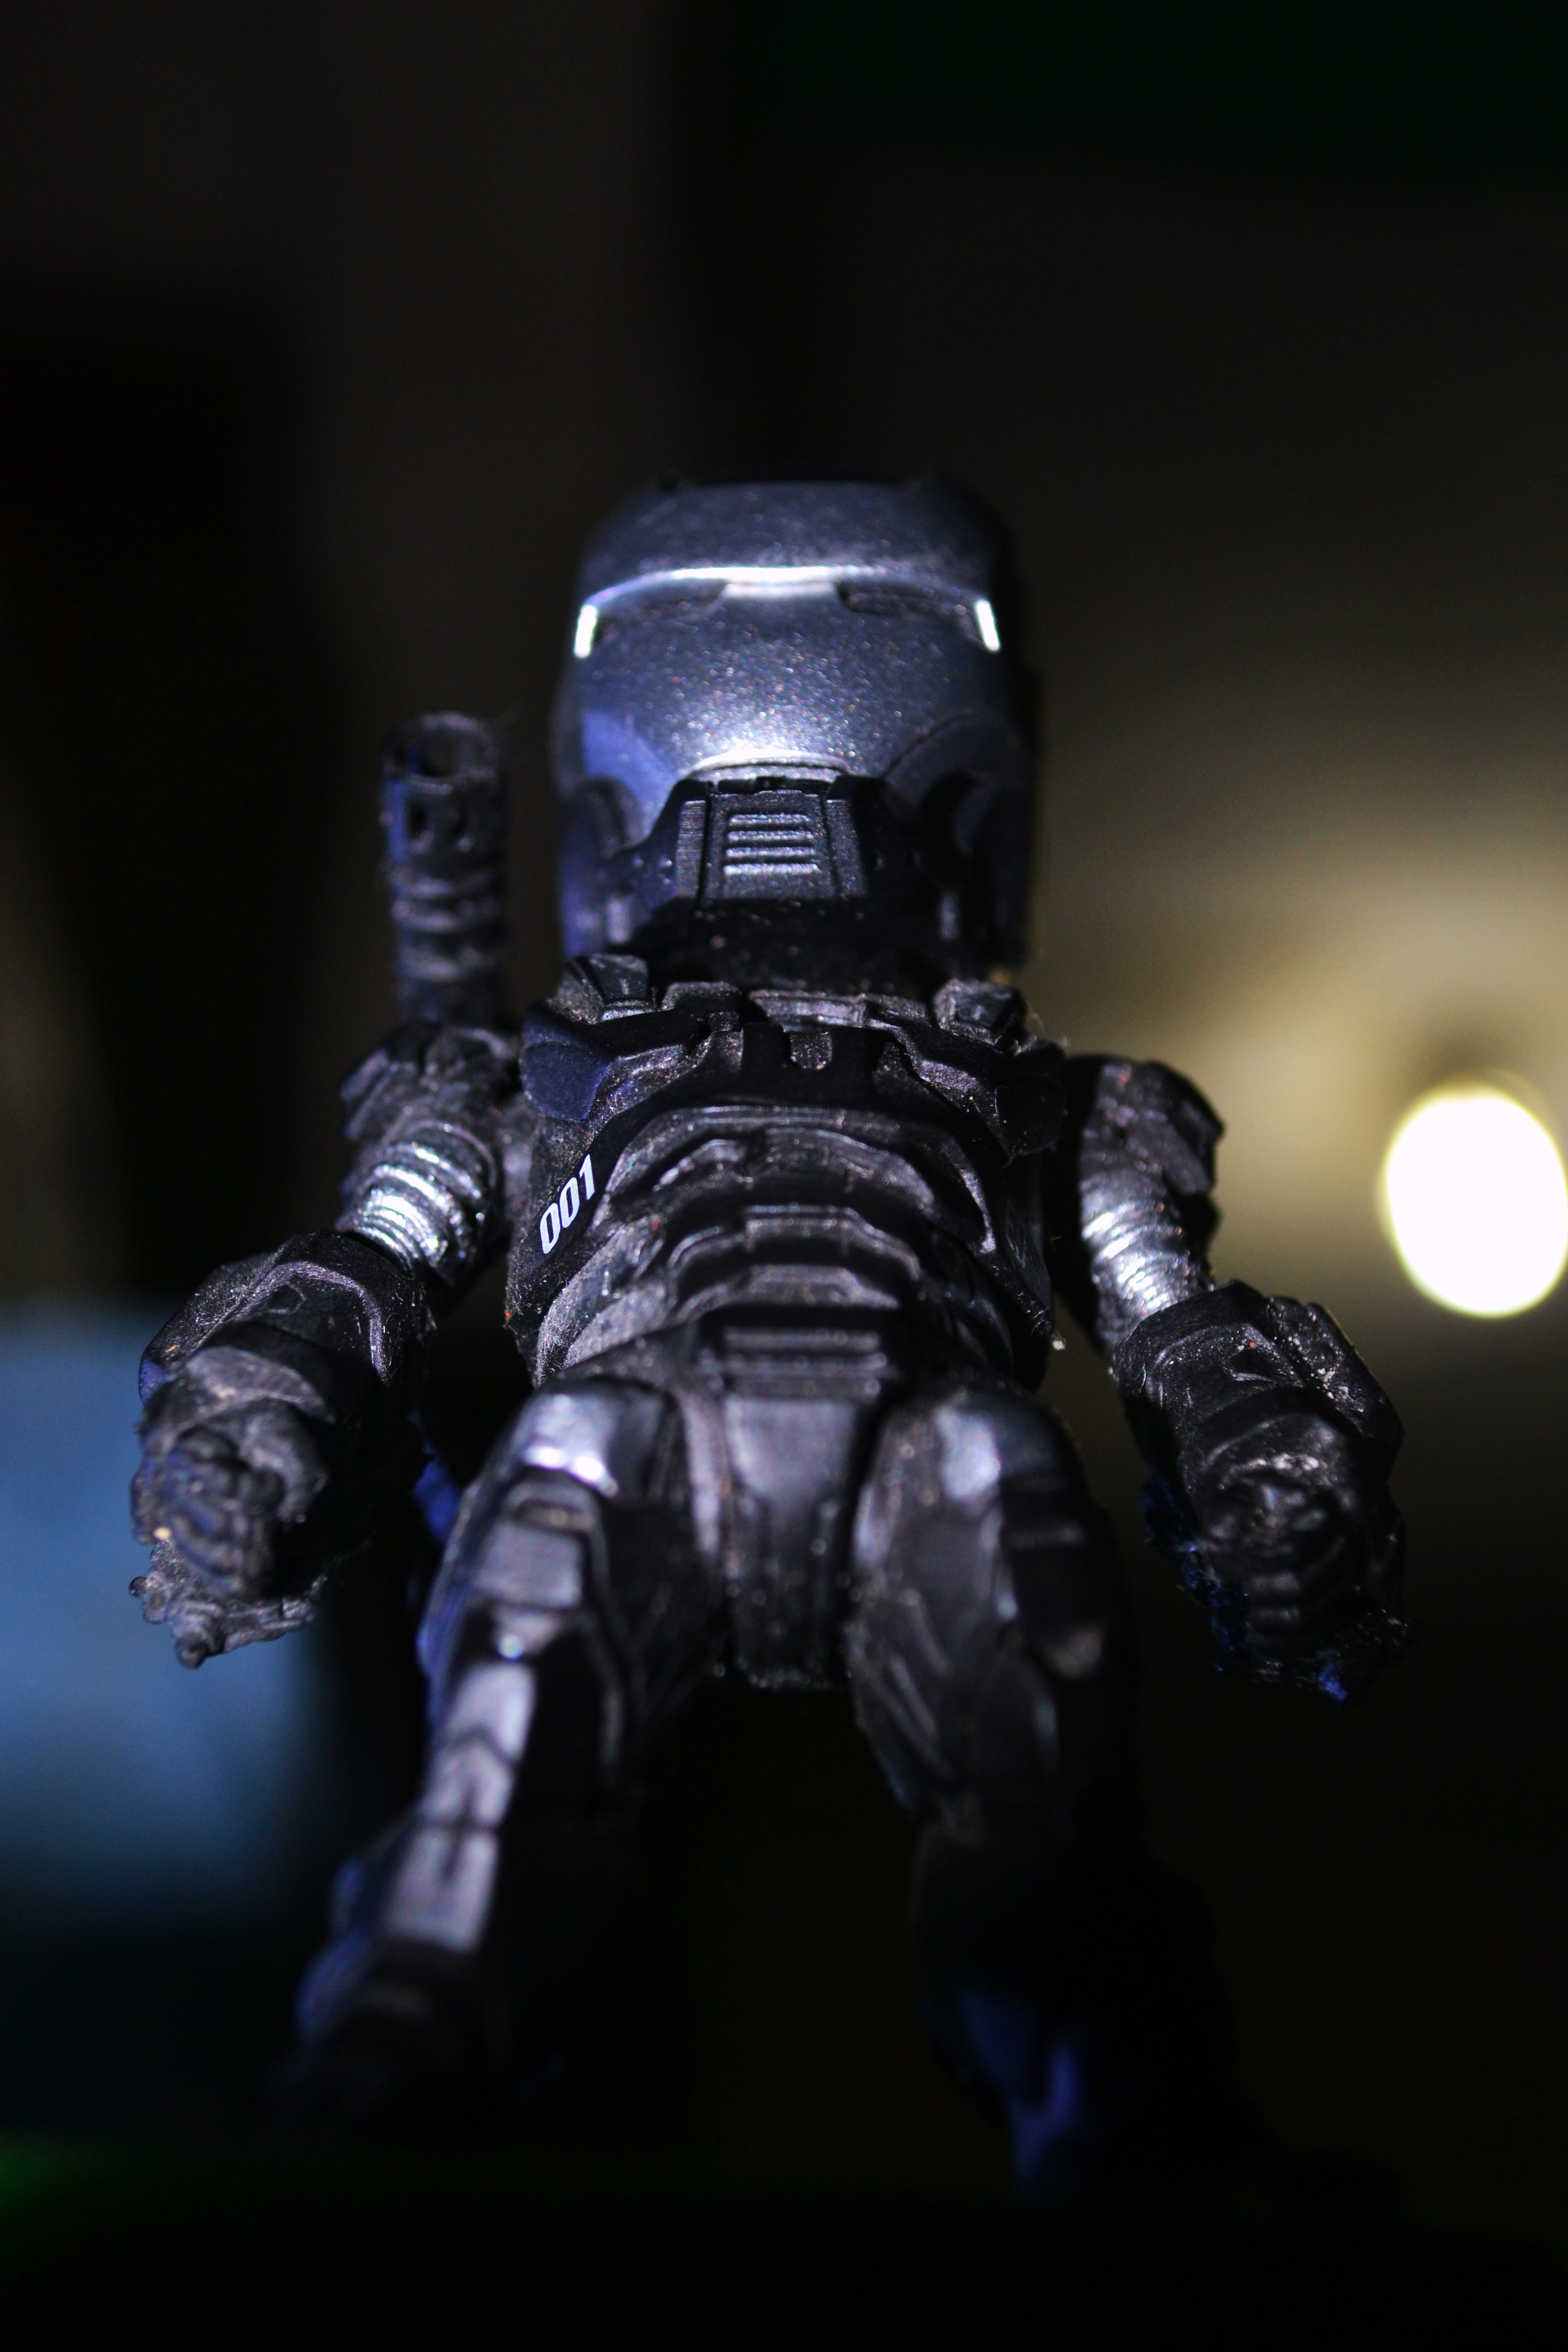
light, standing, darkness, black, toy, super, dramatic, iron man, robotic, hero, superhero, screenshot, black suit, computer wallpaper, battle suit, war machine